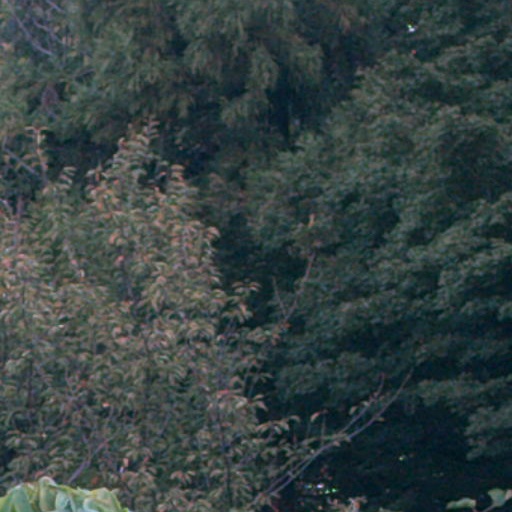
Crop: cassava